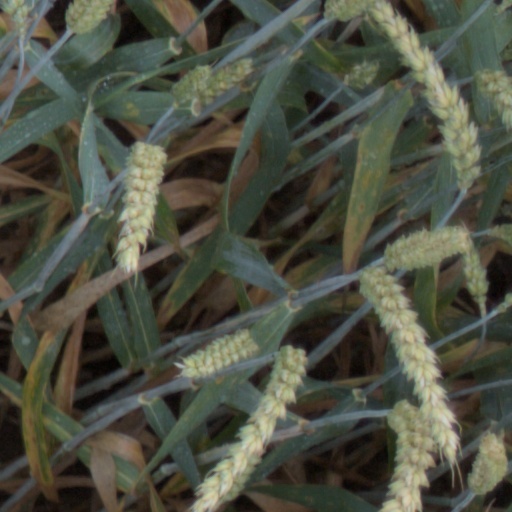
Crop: wheat